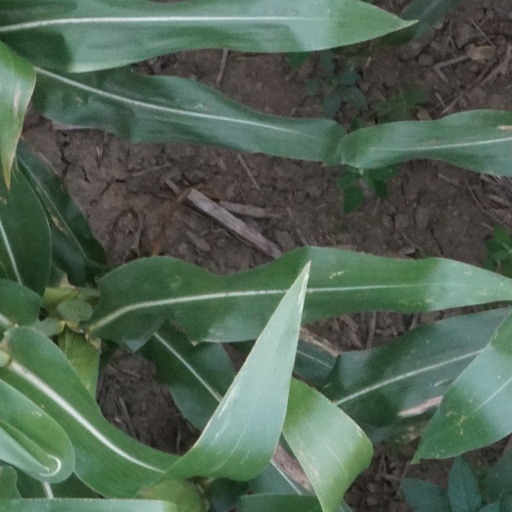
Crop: maize; corn